Bill Johnson (film and television actor)

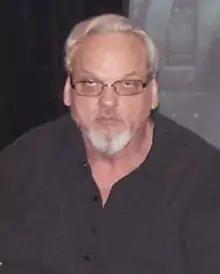
Johnson in 2012

Bill Johnson (born December 16, 1951) is an American actor, known for his role as Leatherface in the 1986 horror film "The Texas Chainsaw Massacre 2".